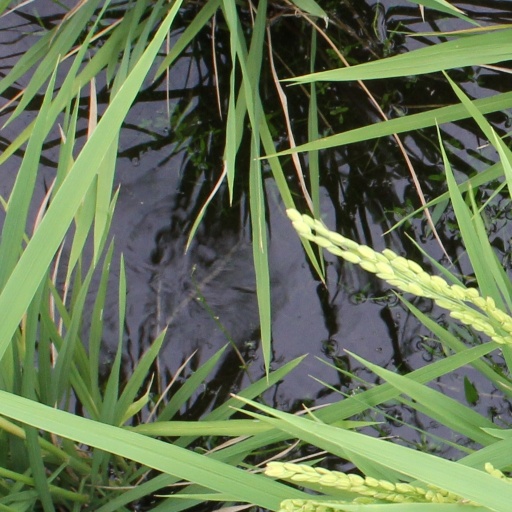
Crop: rice